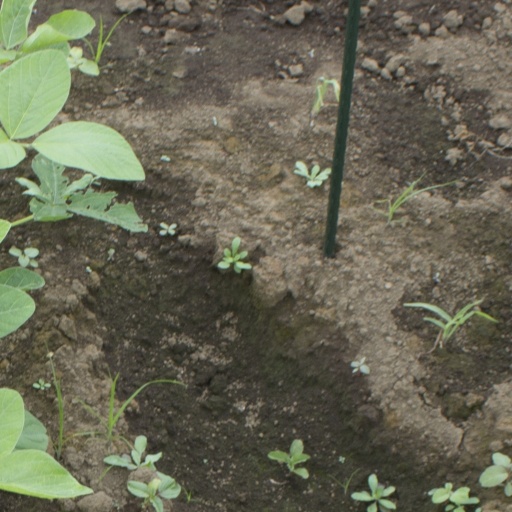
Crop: soybean